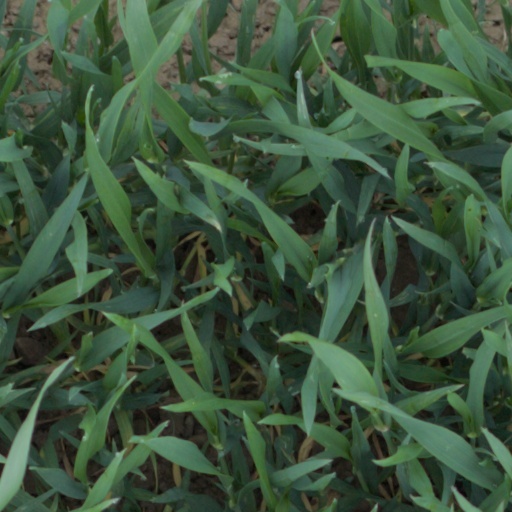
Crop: wheat